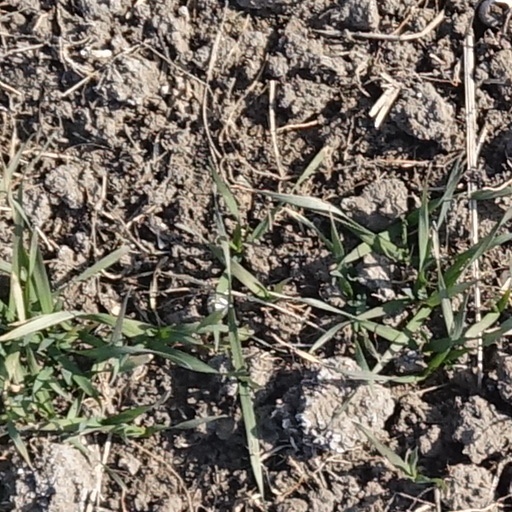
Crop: wheat